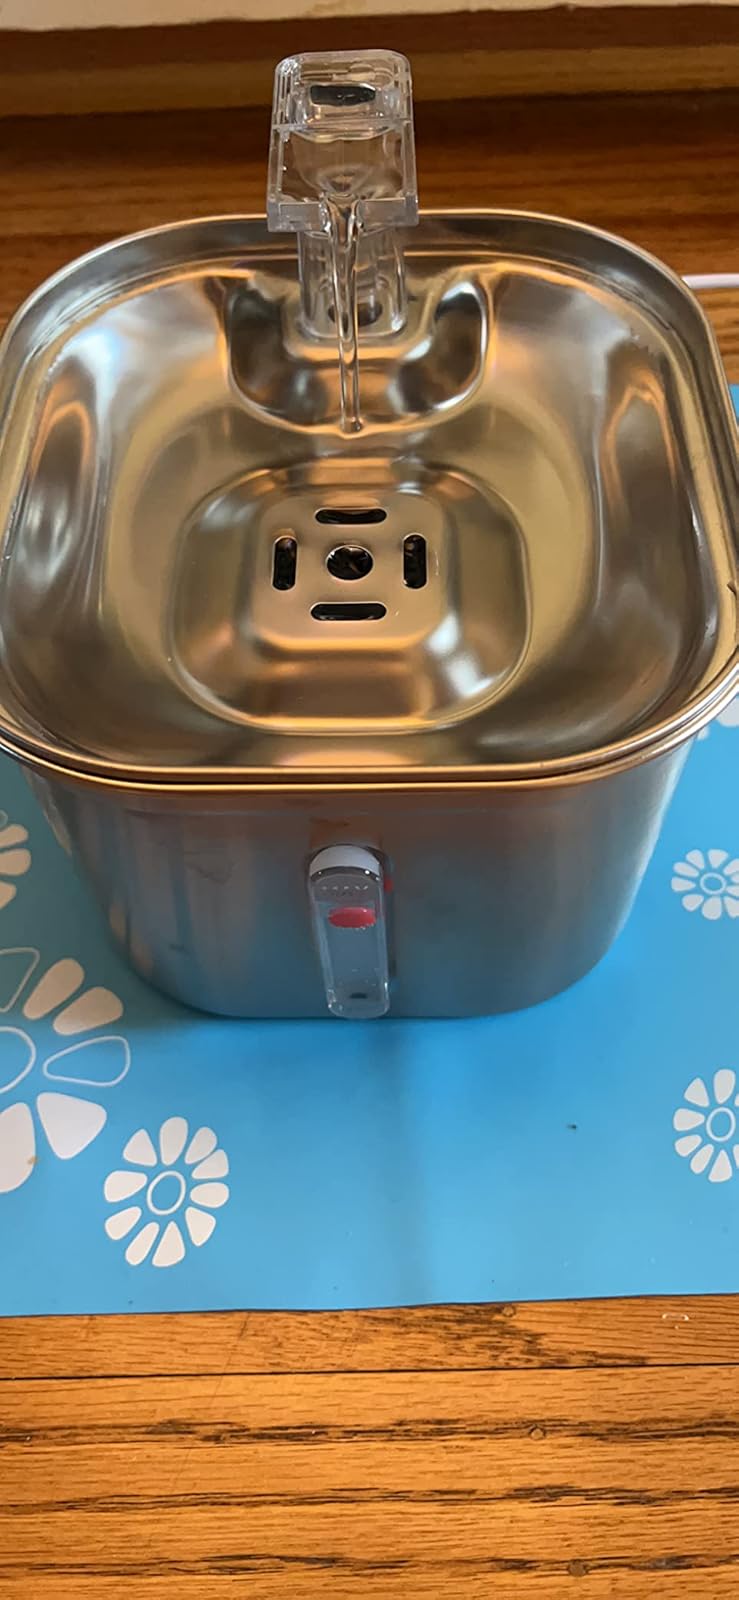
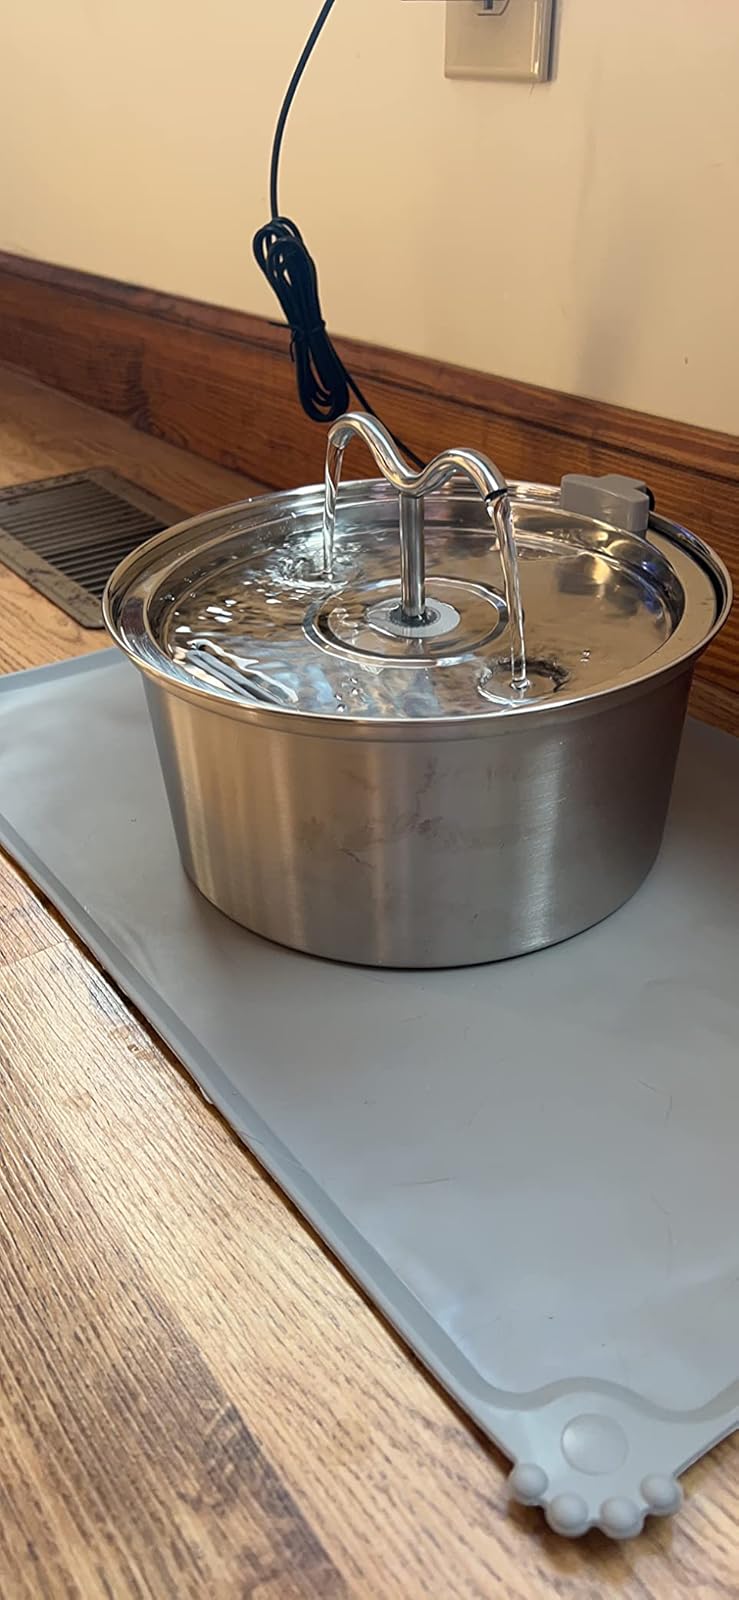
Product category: items_bowl
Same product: no